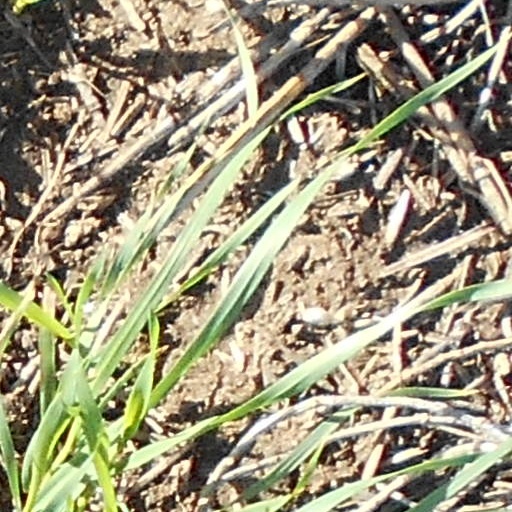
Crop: wheat